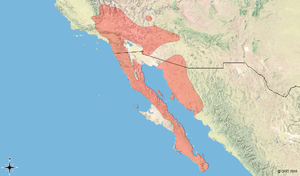
Lichanura trivirgata est une espèce de serpents de la famille des Boidae.Il est aussi appelé Boa rosé